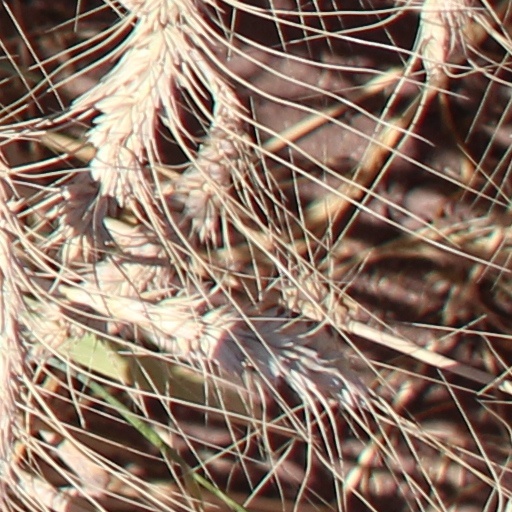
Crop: wheat